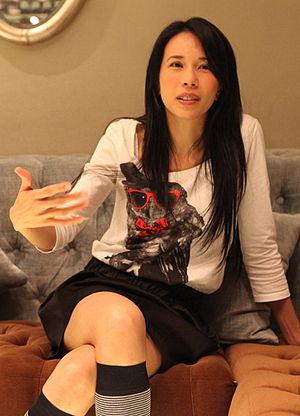
King of Comedy est un film hongkongais de 1999 réalisé par Stephen Chow et Lee Lik-chi.